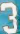
Number: 3